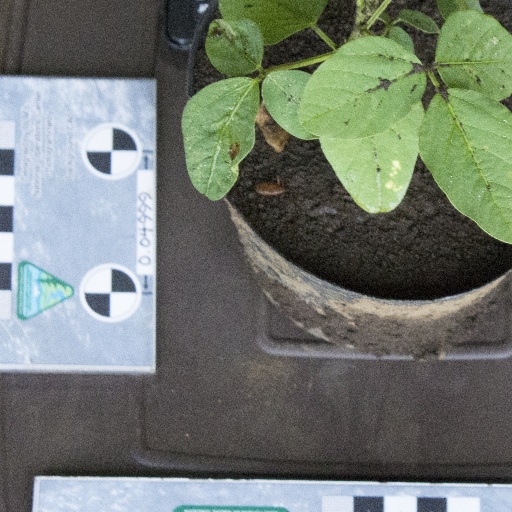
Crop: soybean